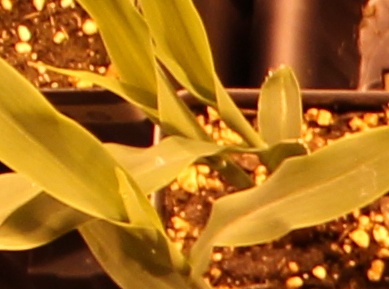
Label: Corn